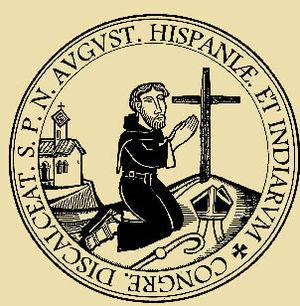
Luis de Montoya, né le 15 mai 1497 à Belmonte et mort le 7 septembre 1569 à Lisbonne, est un religieux de l'ordre des Ermites de saint Augustin.